Sungai Besi station

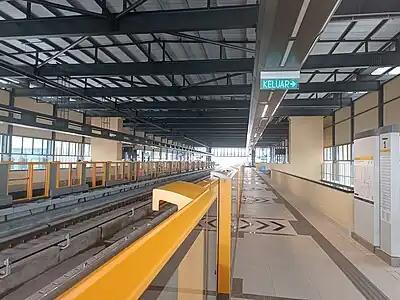
Platform of the Sungai Besi MRT Station

The MRT station is opened to public on 16 March 2023, along with 23 other stations from Batu Kentonmen to Putrajaya.